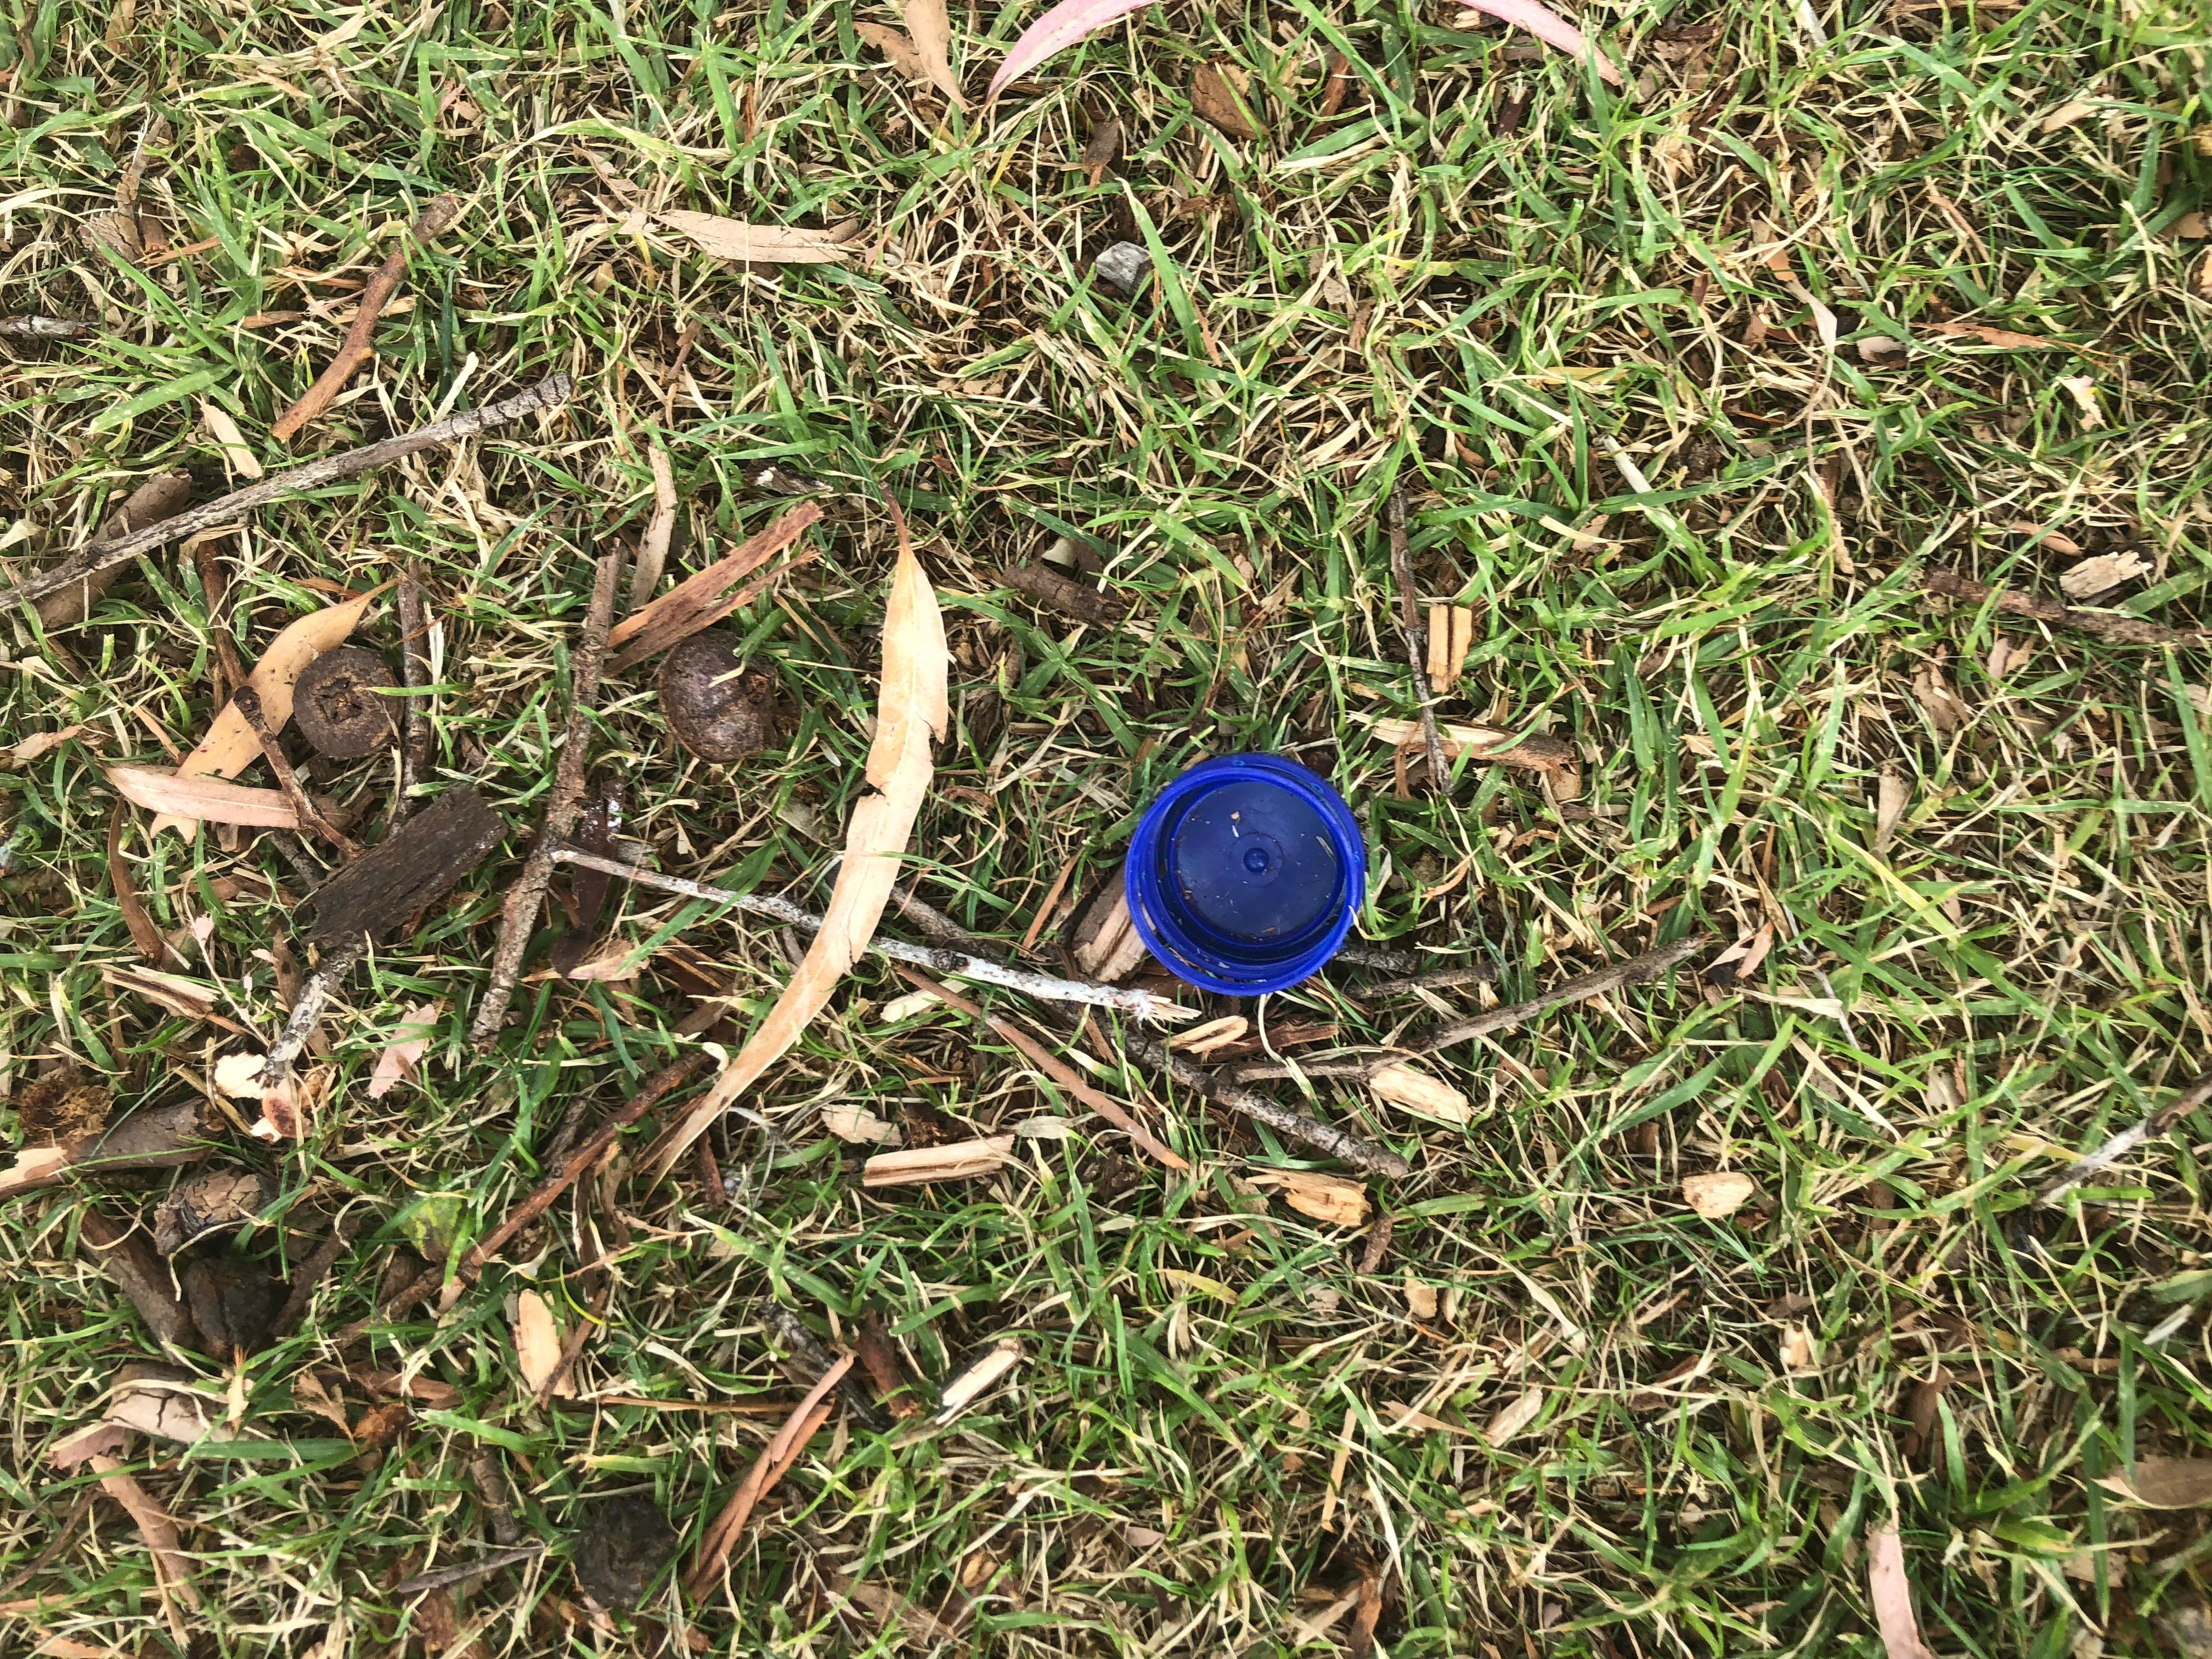
Object: Plastic bottle cap (Bottle cap)